Berliner-Joyce XF3J

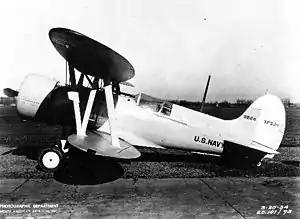

The Berliner-Joyce XF3J was an American biplane fighter, built by Berliner-Joyce Aircraft. It was submitted to the United States Navy for their request for a single-seat carrier-based fighter powered by a Wright R-1510-26 engine.